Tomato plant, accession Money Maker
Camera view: tilt-top (135 deg); turntable rotation: 0 degrees
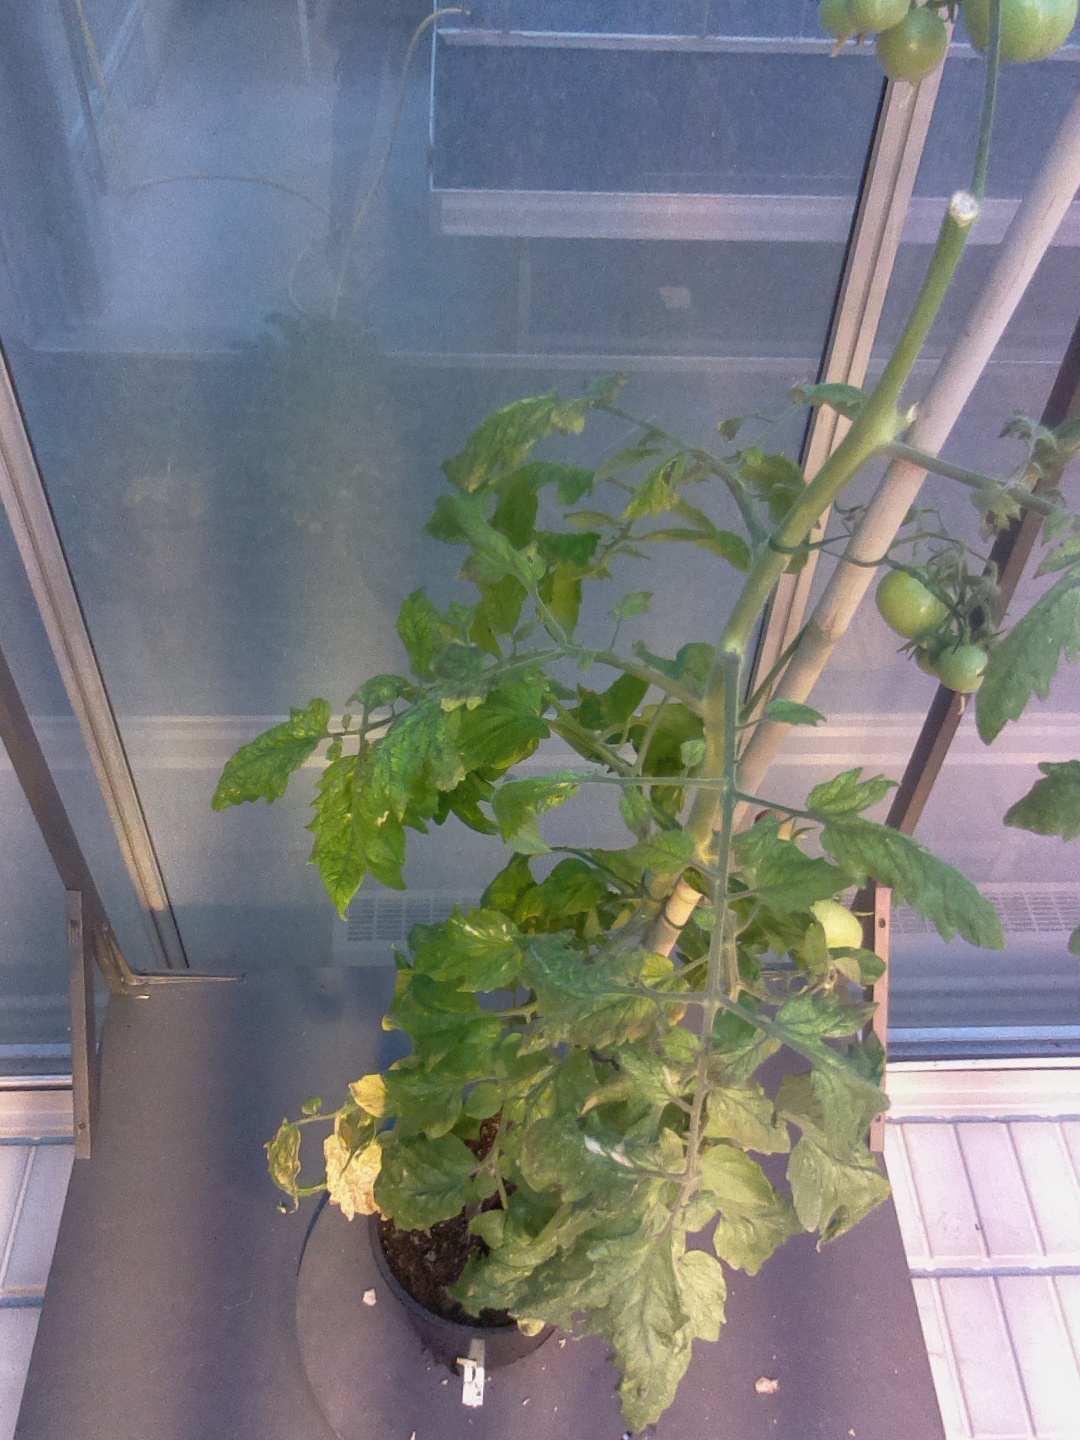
BBCH growth stage 80: fruits start showing typical ripe color (orange -> red)